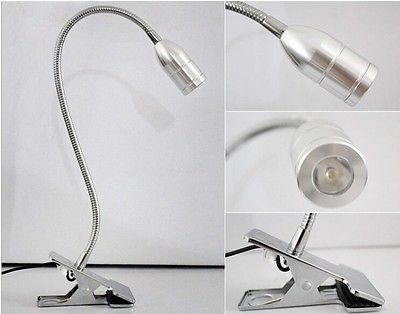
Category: lamp